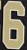
Number: 6